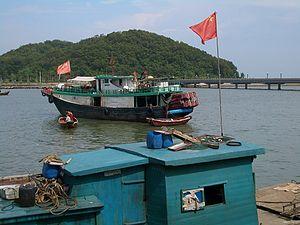
Le district de Xiangzhou est une subdivision administrative de la province du Guangdong en Chine. Il est placé sous la juridiction de la ville-préfecture de Zhuhai.